Root analogue dental implant

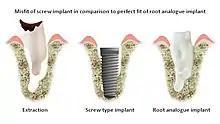
Illustration showing comparison of screw type implant with root analogue implant

RAIs are custom made to perfectly fit the tooth socket of a specific patient immediately after tooth extraction. Therefore every implant is unique. As an optimised root-form it is much more than a simple 1:1 replica of a tooth. Since it exactly fills the gap left after the tooth is extracted, surgery is rarely needed. The implant can be produced from a copy of the extracted tooth, an impression of the tooth socket, or from a CT scan or CBCT scan. The advantage of a CBCT scan is that the implant can be produced before extraction. With the former methods, it takes one or two days to fabricate an implant.